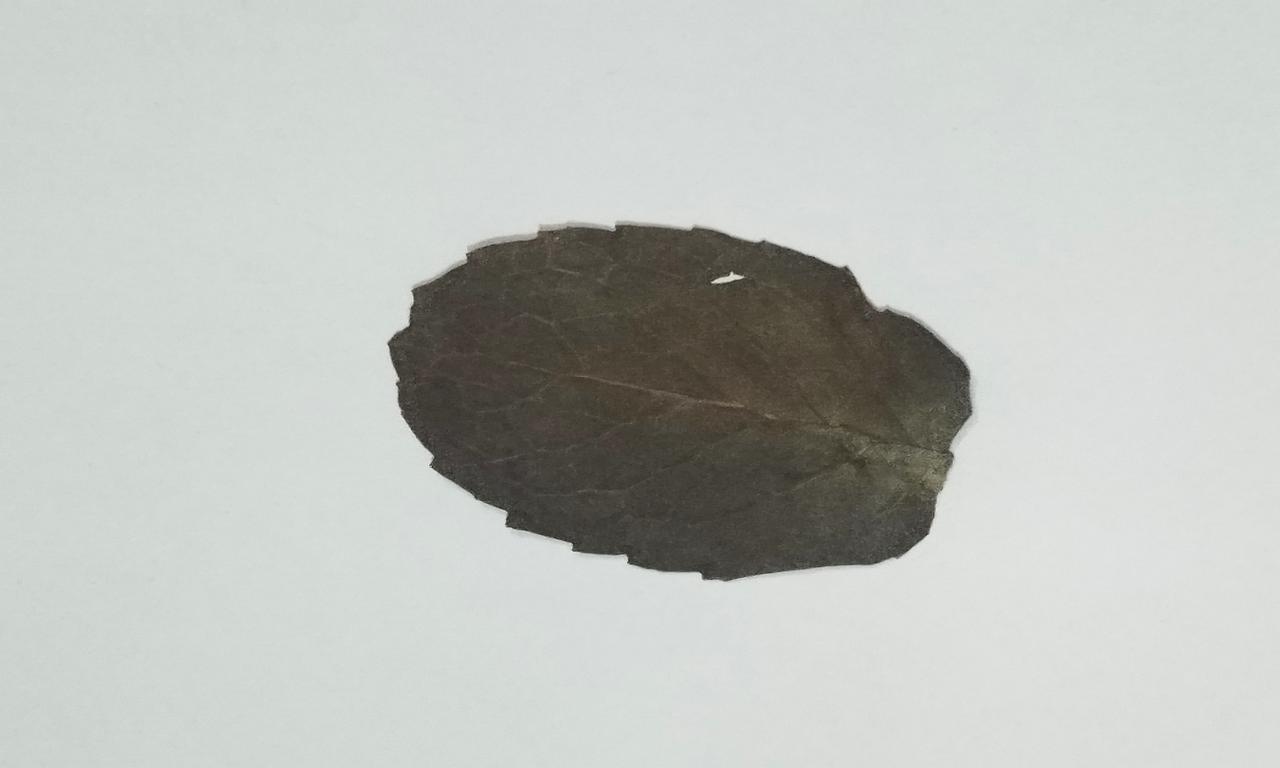
Label: Dried